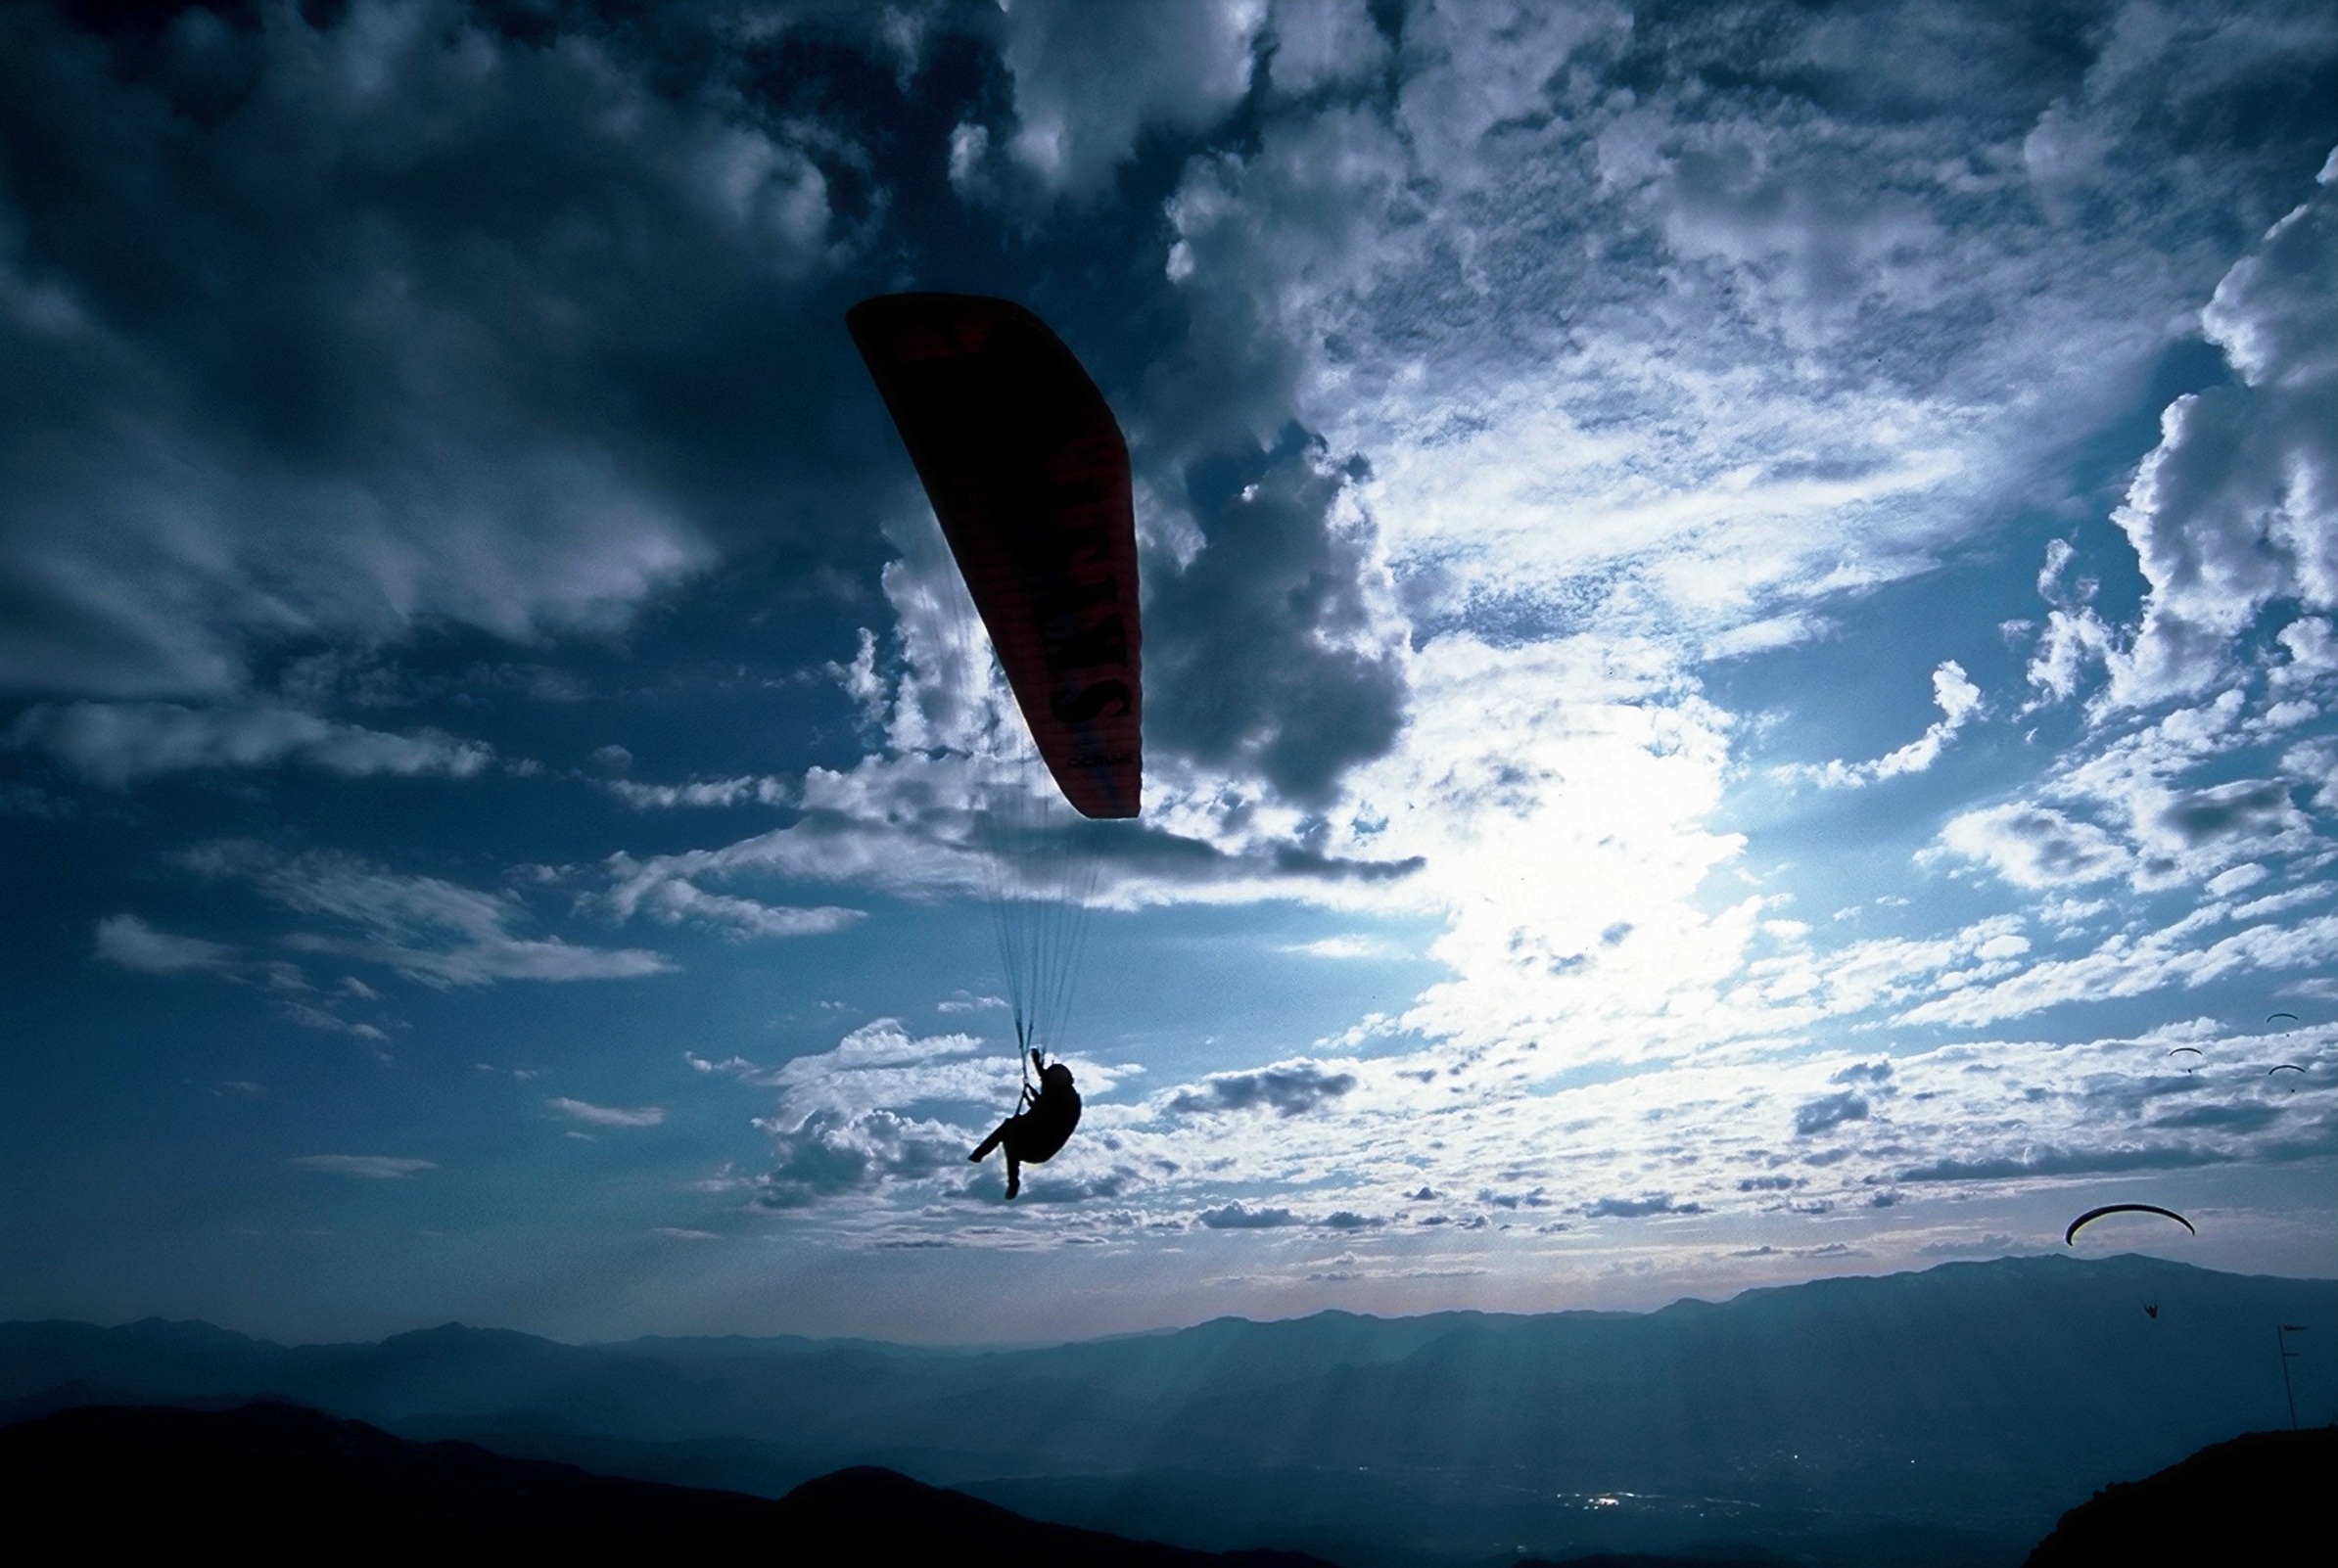
silhouette, cloud, people, sky, sport, air, wave, adventure, view, summer, evening, blue, freedom, extreme, extreme sport, leisure, aerial view, parachute, paragliding, activity, blue sky, paraglider, outdoors, clouds, sports, harness, parachuting, air sports, extreme sports, atmosphere of earth, windsports